CSS Louisiana

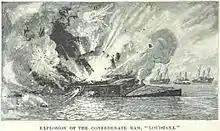
The "Louisiana" explodes

Once the Federal fleet had passed out of range, "Louisiana" had no further part in the action. Her fate was henceforth tied to that of the forts, which prepared for an expected attack by the Union army accompanying the fleet, led by Major General Benjamin Butler. However, on the night of 28 April, the enlisted men in Fort Jackson mutinied and forced the surrender of both forts to Commander Porter. The naval officers on "Louisiana" were not consulted at any time during the negotiations between Porter and General Duncan, so they considered themselves not bound to respect the truce declared by the two sides. While discussions of terms were going on, they decided not to let their ship fall into enemy hands. "Louisiana" was set afire, and her crew went ashore. The flames soon parted the lines that held her to the bank, and she drifted down the river. When she was nearly abreast of Fort St. Philip, the fire reached her magazine, and she blew up with a blast that killed a soldier there.